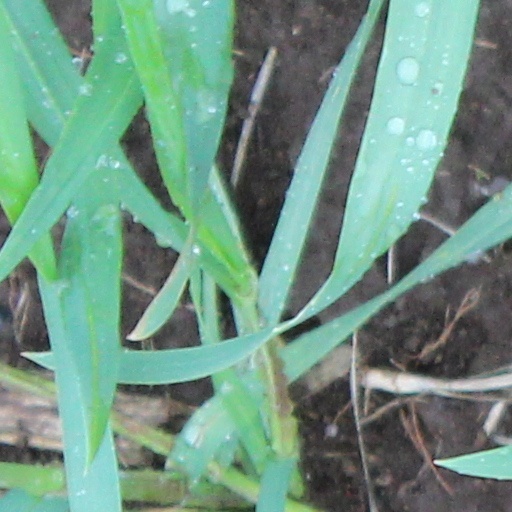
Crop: wheat